Species Survival Plan

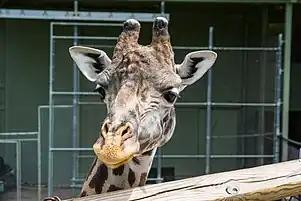
A Masai giraffe located at the Cleveland, Ohio Zoo as part of an SSP program.

The American Species Survival Plan or SSP program was developed in 1981 by the (American) Association of Zoos and Aquariums to help ensure the survival of selected species in zoos and aquariums, most of which are threatened or endangered in the wild.